Australian Aborigines Advocate

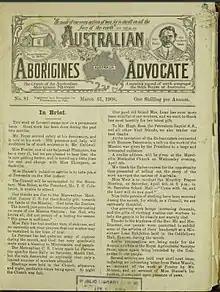
Australian Aborigines Advocate front cover, 31 March 1908.

Australian Aborigines Advocate, originally published as The New South Wales Aborigines' Advocate, was a monthly English language magazine originally published in Sydney, Australia.